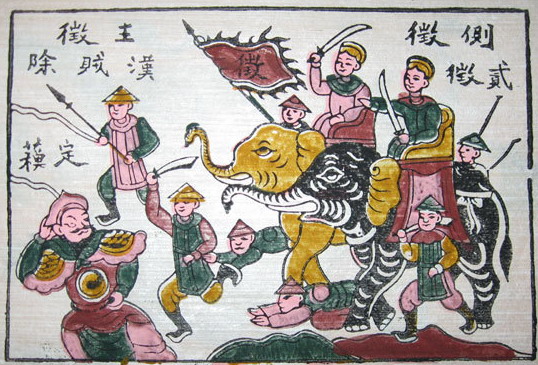
user: text: Có bao nhiêu con voi trong hình?
assistant: text: Hai

user: text: Hai nhân vật chính đang ngồi trên lưng voi, cầm kiếm là ai?
assistant: text: Hai Bà Trưng

user: text: Bức tranh này miêu tả sự kiện lịch sử nào của Việt Nam?
assistant: text: Cuộc khởi nghĩa Hai Bà Trưng

user: text: Hai Bà Trưng, được khắc họa đang cưỡi voi trong bức tranh, đã lãnh đạo cuộc khởi nghĩa chống lại đế chế nào và vào thời kỳ nào của lịch sử Việt Nam?
assistant: text: Chống lại nhà Đông Hán (Trung Quốc) vào khoảng đầu Công nguyên.